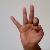
The image shows a hand gesture representing the letter 'F' in Indian Sign Language.